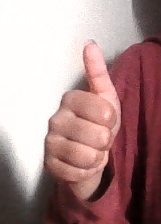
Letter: aleff